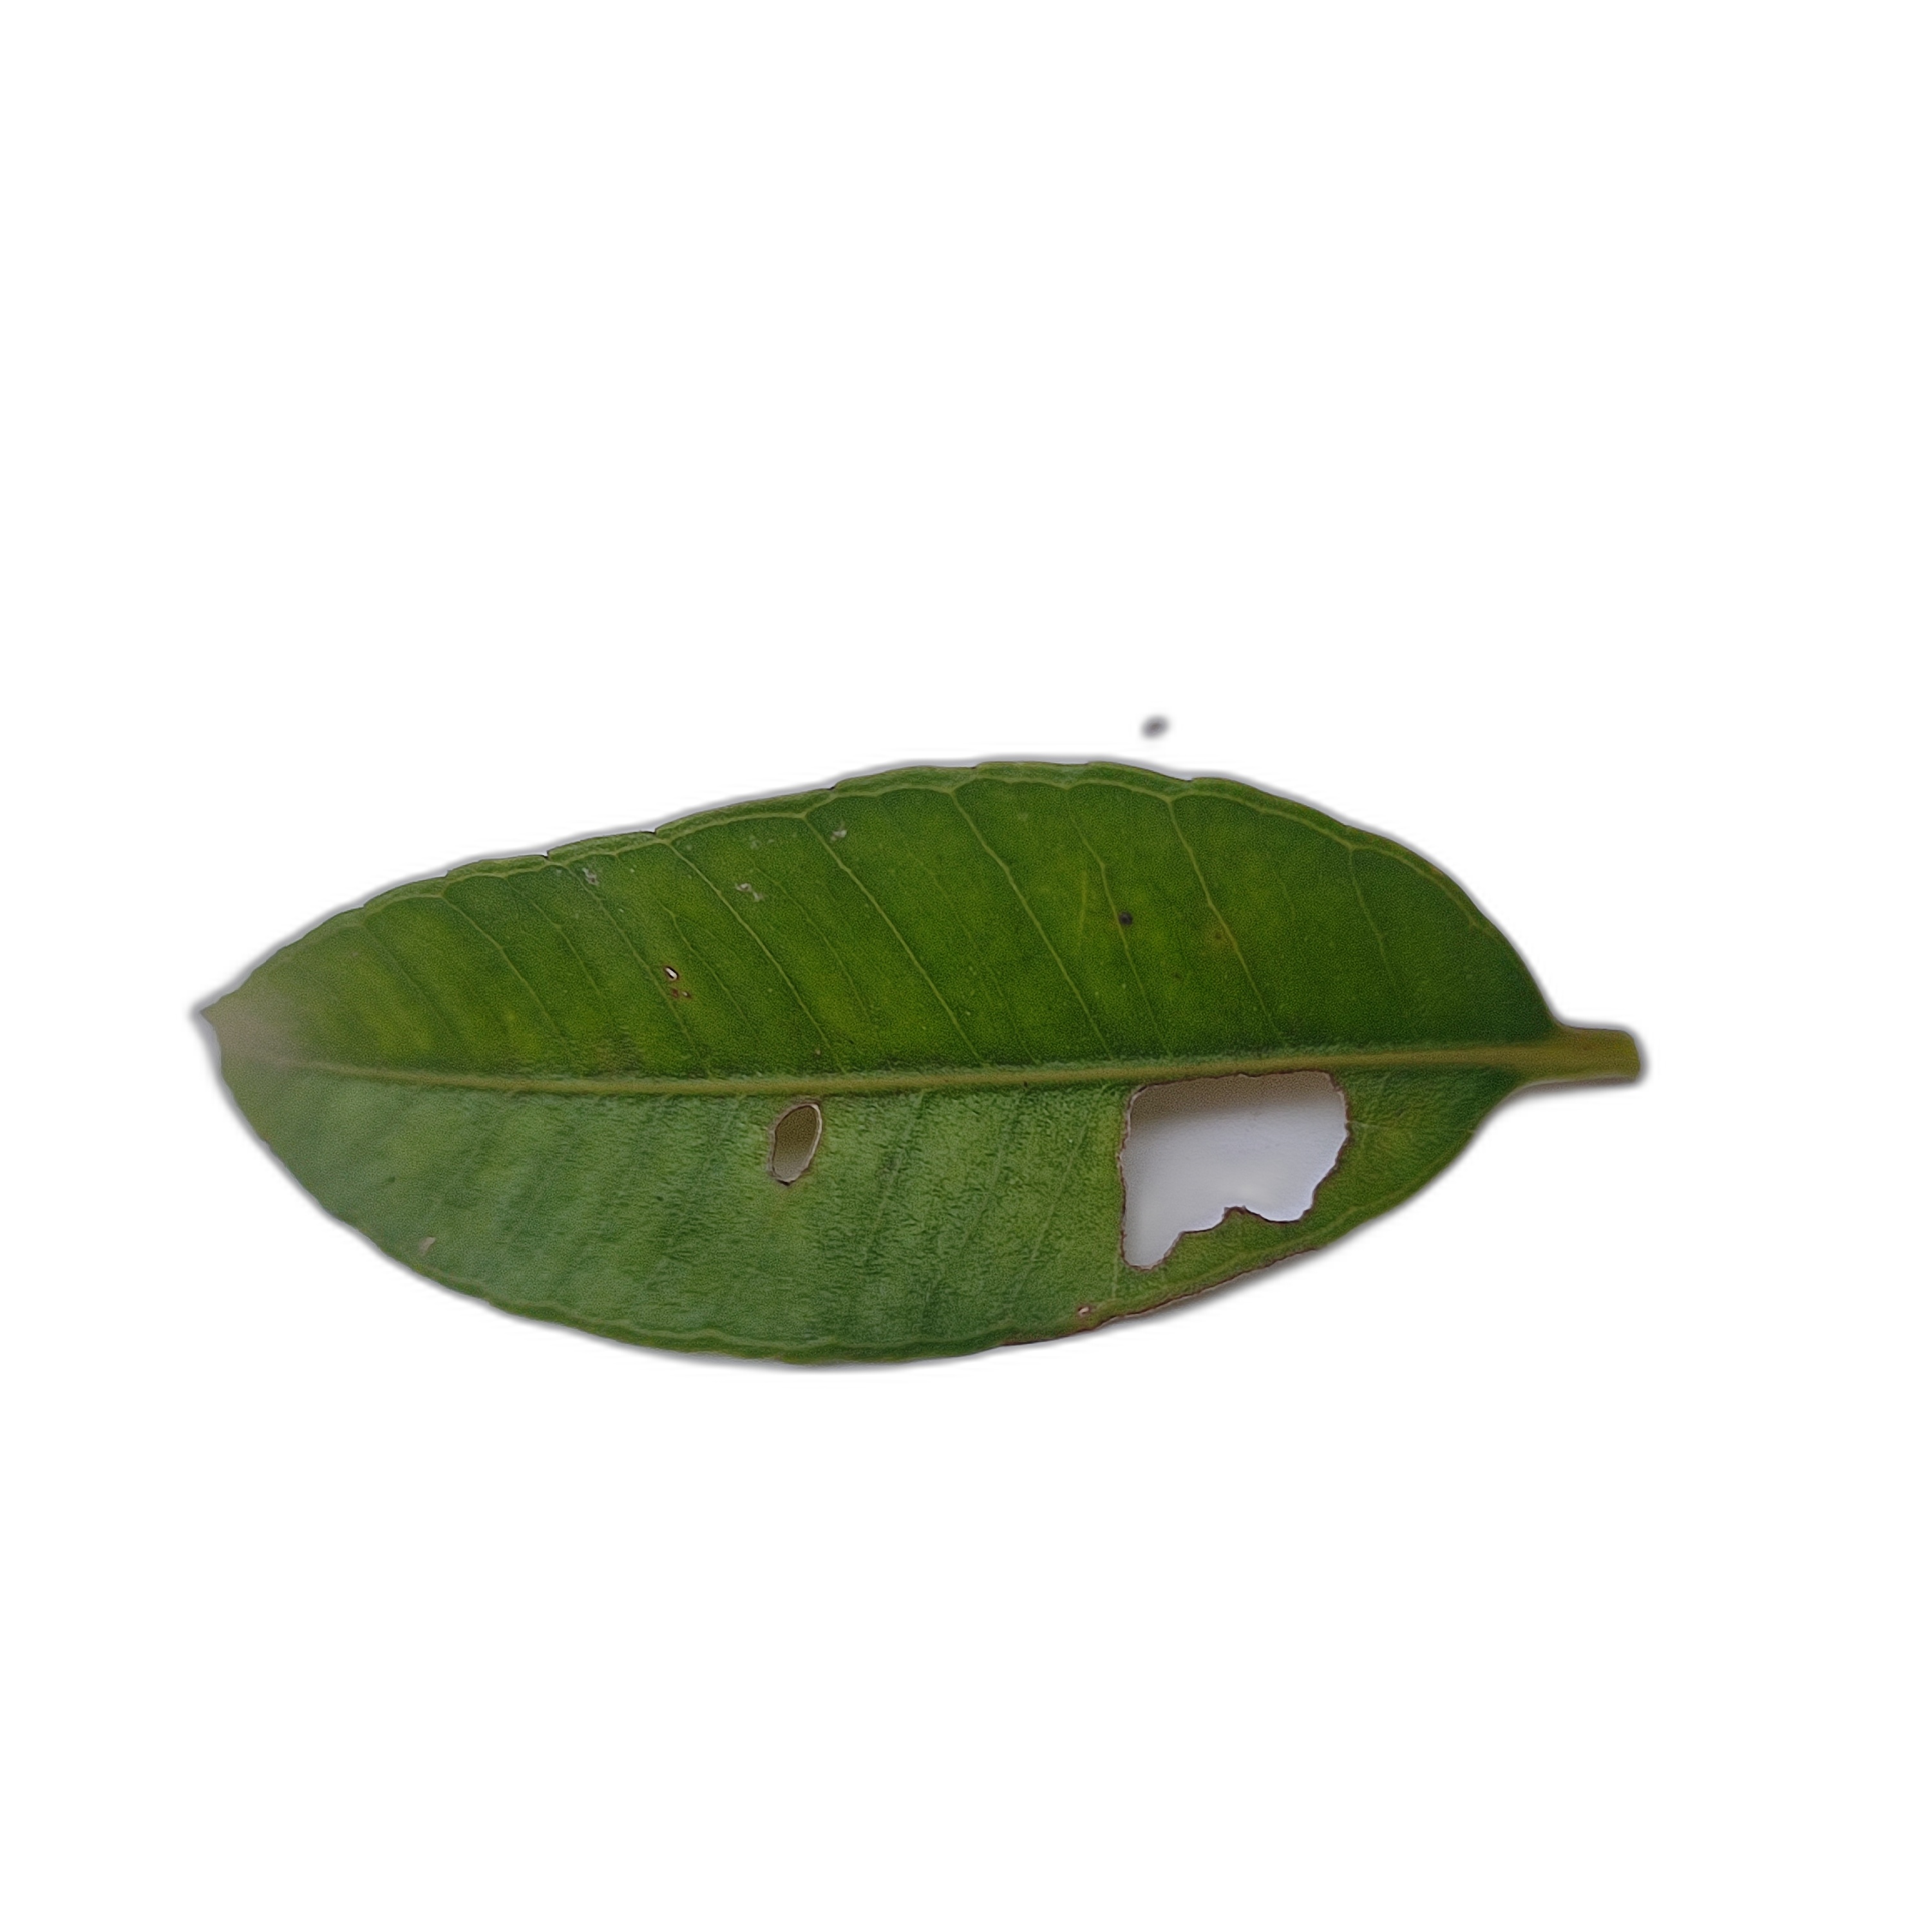
Label: not_healthy